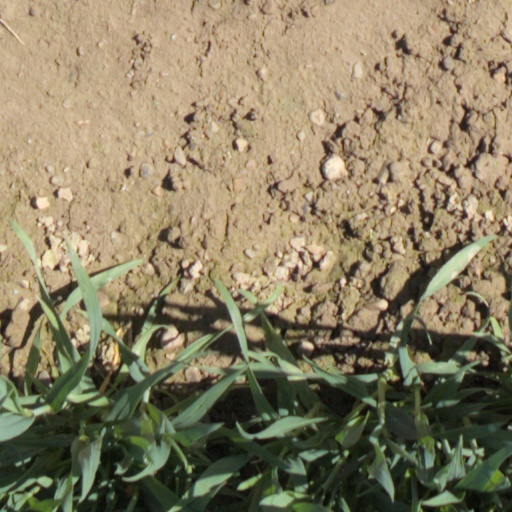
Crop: wheat